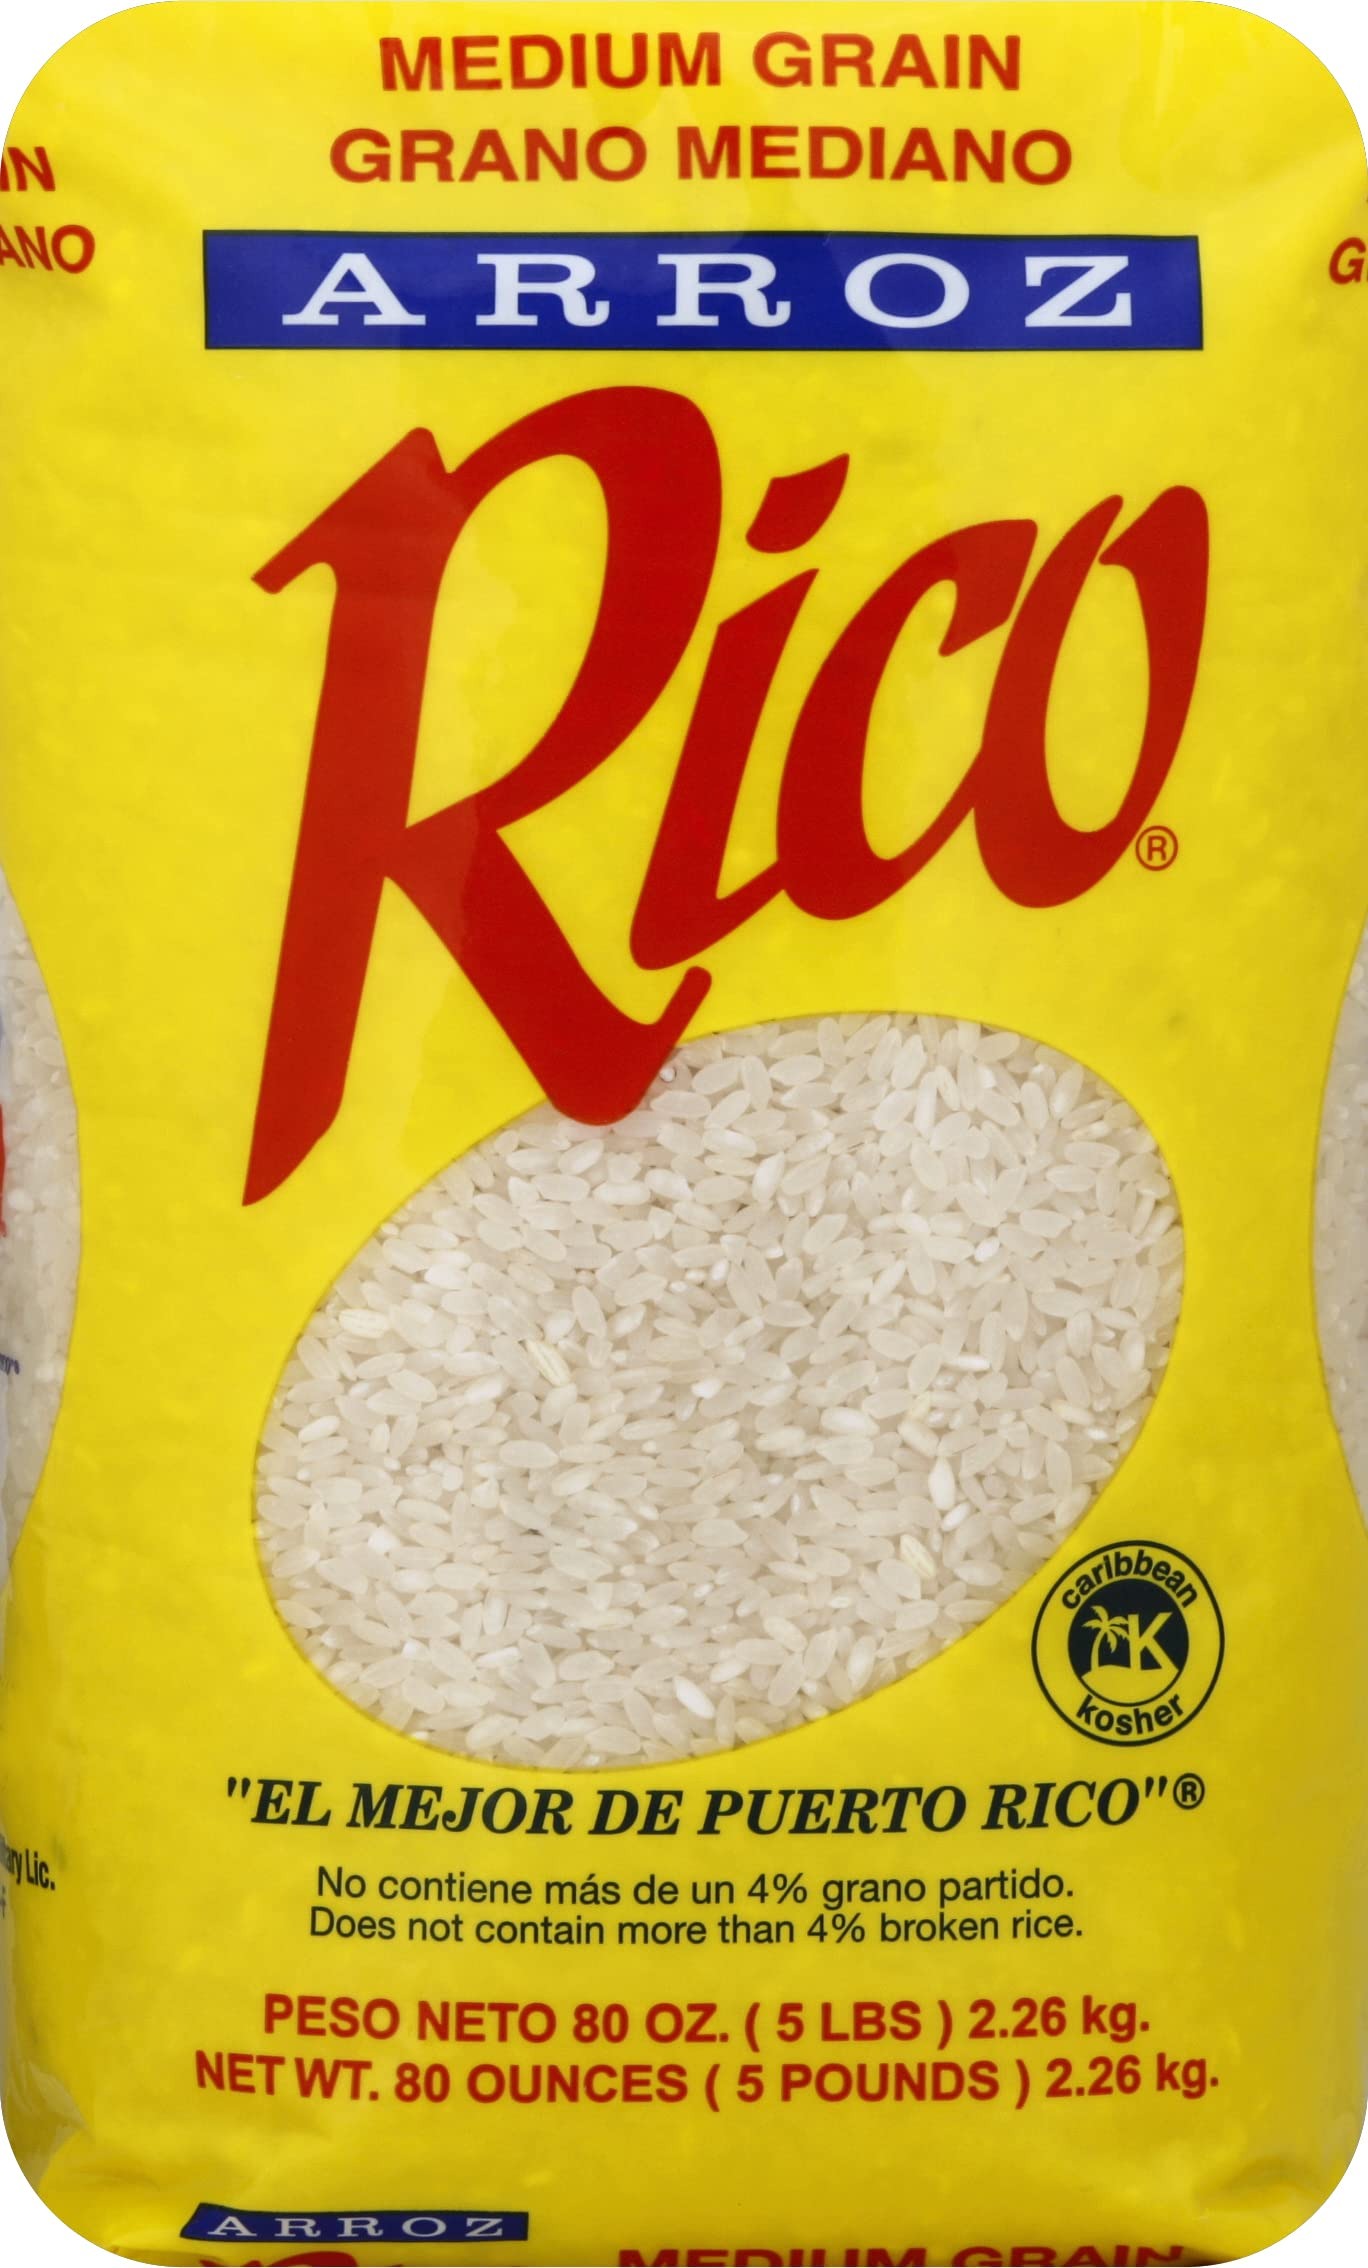
Item Name: Rico Medium Grain Rice
Product Description: Dried White Rice
Value: 80.0
Unit: Ounce

Price: 6.185